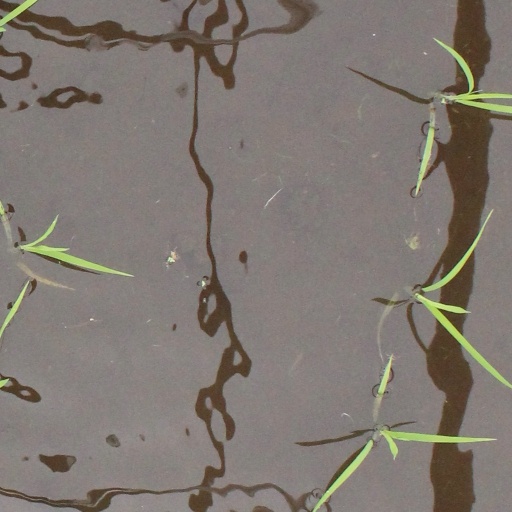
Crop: rice